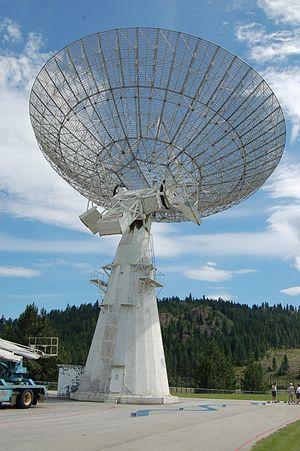
L'observatoire fédéral de radioastrophysique, ou OFR est un observatoire astronomique fondé en 1960 situé au Sud-Ouest d'Okanagan Falls, au Canada. Le site comprend trois instruments : un radiotélescope interféromètre, une antenne radioélectrique de 26 mètres de diamètre et un moniteur de flux solaire.